John Magufuli

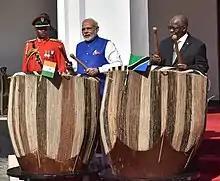
Magufuli with Indian Prime Minister Narendra Modi, 10 July 2016

After taking office, Magufuli immediately began to impose measures to curb government spending, such as barring unnecessary foreign travel by government officials, using cheaper vehicles and board rooms for transport and meetings respectively, shrinking the delegation for a tour of the Commonwealth from 50 people to 4, dropping its sponsorship of a World AIDS Day exhibition in favour of purchasing AIDS medication, banning officials from flying first and business class, and discouraging lavish events and parties by public institutions (such as cutting the budget of a state dinner inaugurating the new parliamentary session). Magufuli reduced his own salary from US$15,000 to US$4,000 per month.